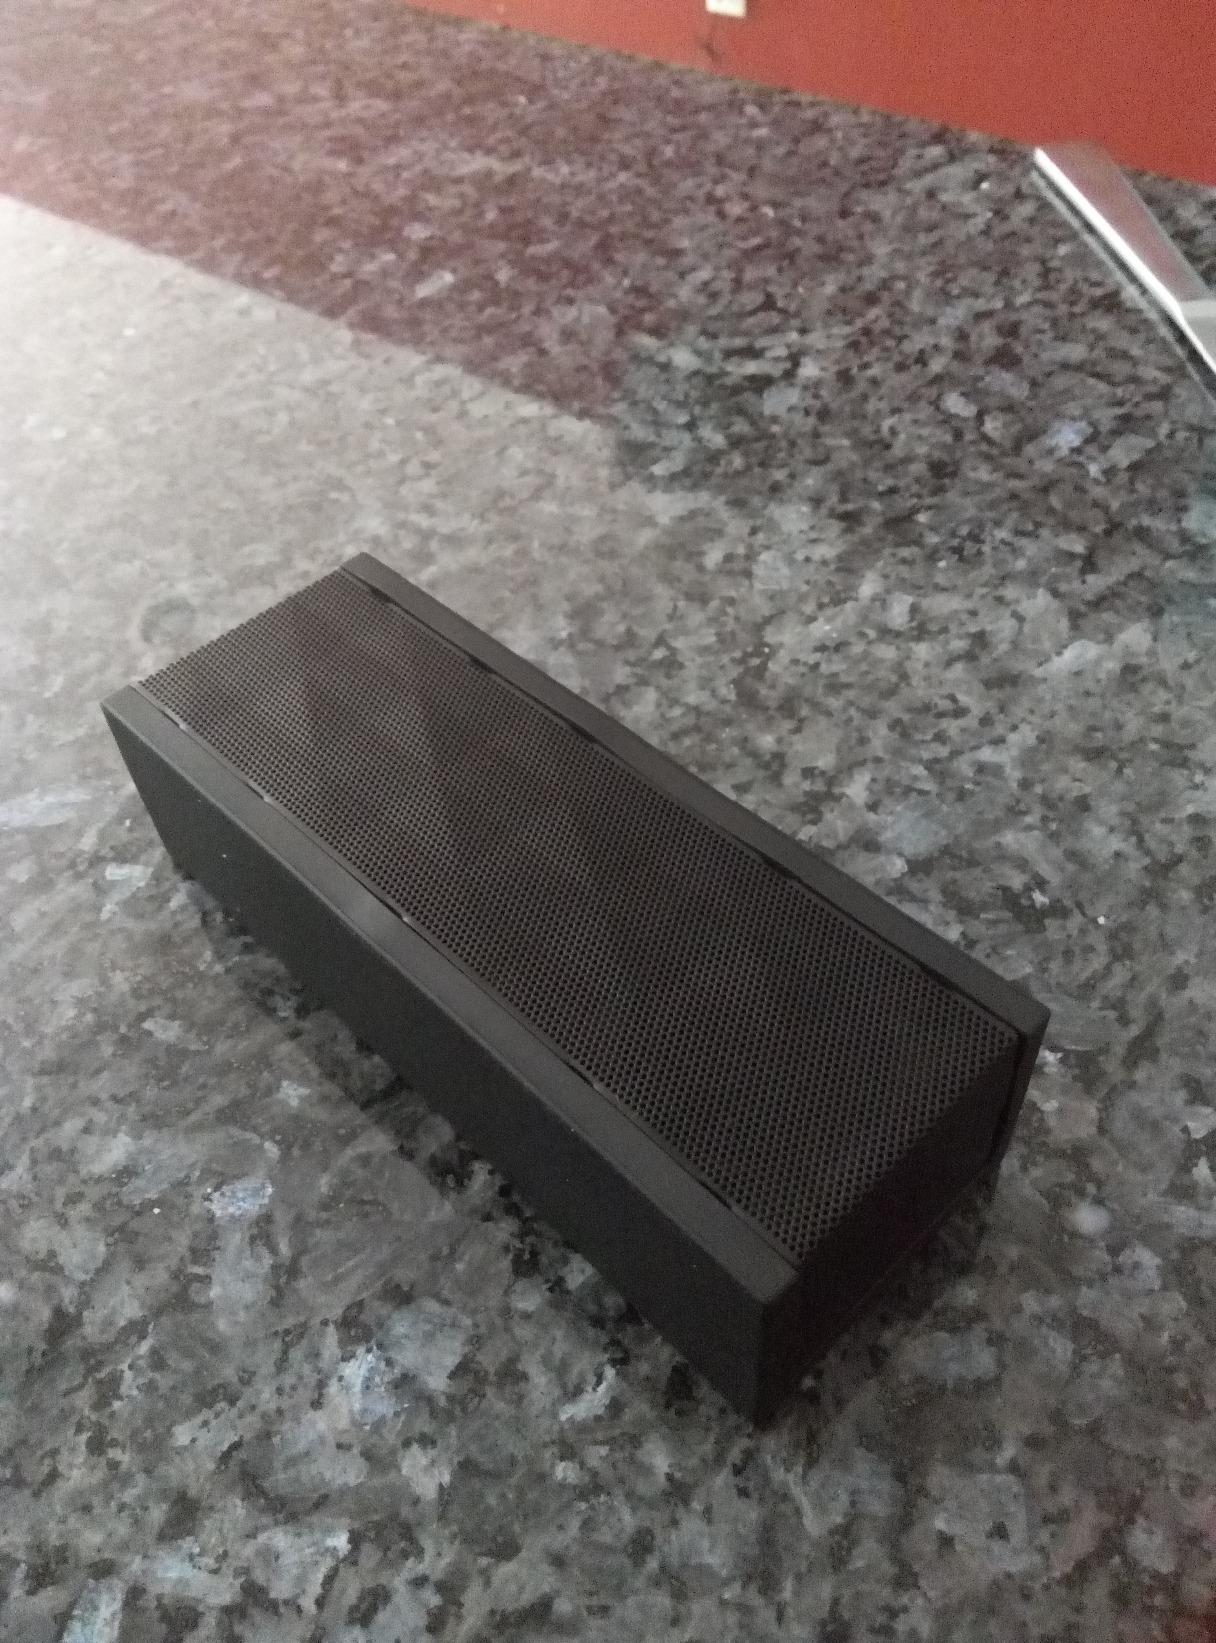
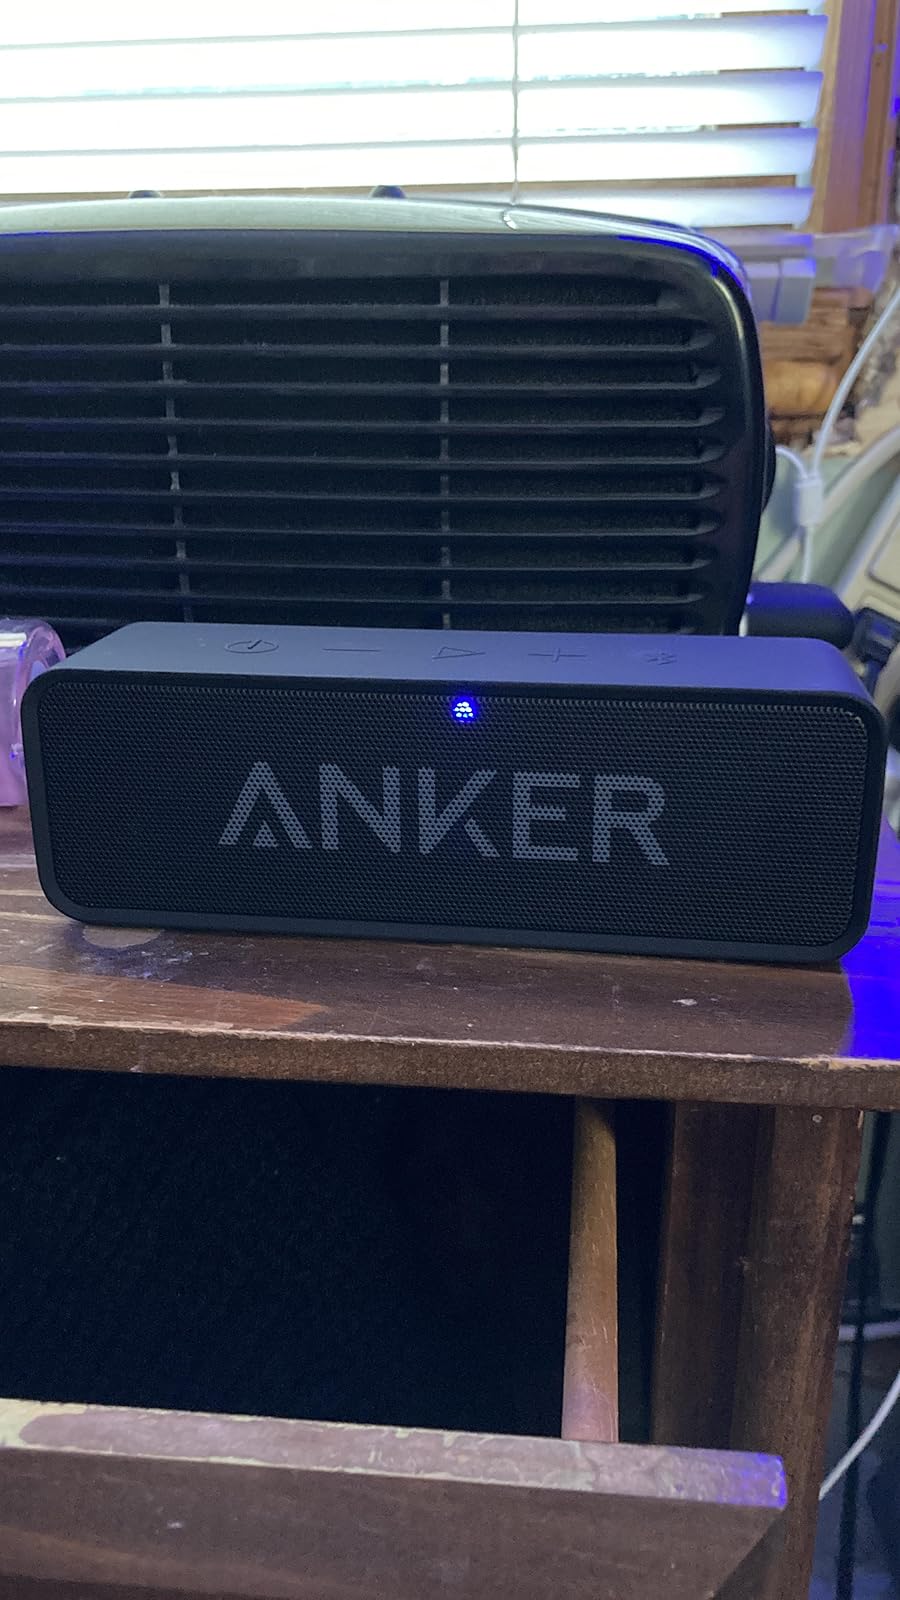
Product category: speaker
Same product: no